Emden Deep

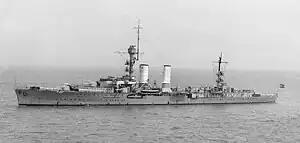
Discoverer ship "Emden"

Originally discovered by the German ship "Emden" in 1927, it was first explored in detail by the Danish ship "Galathea" in 1951 on the Galathea 2 expedition, from which the name is taken. Biological samples collected during the Danish expedition demonstrated for the first time that a wide variety of fish, amphipods, echinoderms and bacteria not only survived, but thrived at the deepest parts of the ocean. At the time of the expedition, the Philippine Trench was the deepest known part of the ocean.